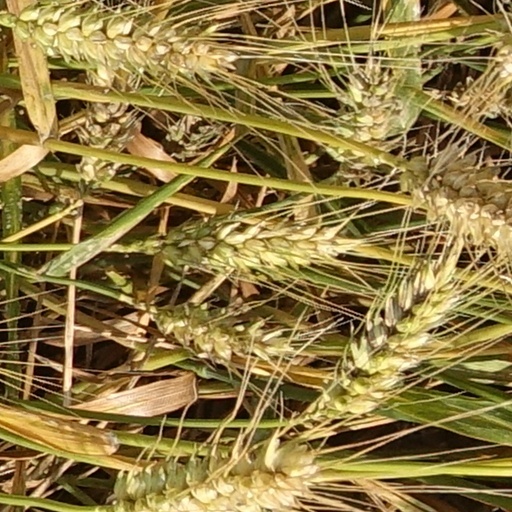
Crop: wheat